Jocelin of Glasgow

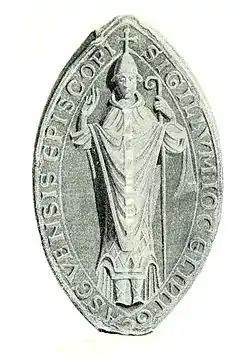
The seal or signet of Jocelin, Bishop of Glasgow

After the death of his friend Bishop Enguerrand, Jocelin was elevated to the bishopric of Glasgow. He was elected on 23 May 1174. The election, like many other Scottish episcopal elections of the period, was done in the presence of the king, William the Lion, at Perth, near Scone, the chief residence of Scotland's kings. The election was probably done by "compromissarii", meaning that the general chapter of the bishopric of Glasgow had selected a small group to which they delegated the power of election. Pope Alexander III was later told that Jocelin was elected by the dean and chapter of the see. The "Chronicle of Melrose" states that he was elected "by demand of the clergy, and of the people; and with the consent of the king himself", perhaps indicating that the decision had already been made by the Glasgow clergy before the formal election at Perth. The election was certainly an achievement. Cistercian bishops were rare in Great Britain, and Jocelin was only the second Cistercian to ascend a Scottish bishopric. Jocelin was required to go to France to obtain permission from the General Chapter of the Cistercian order at Cîteaux to resign the abbacy. Pope Alexander III had already sanctioned his consecration, and gave permission for the consecration to occur without forcing Jocelin to travel to Rome. Conveniently, it was at Cistercian house of Clairvaux that, sometime before 15 March 1175, Jocelin was consecrated by the Papal legate Eskil, Archbishop of Lund and Primate of Denmark. Jocelin had returned to the Kingdom of Scotland by 10 April, and it is known that on 23 May he had consecrated a monk named Laurence as his successor at Melrose.